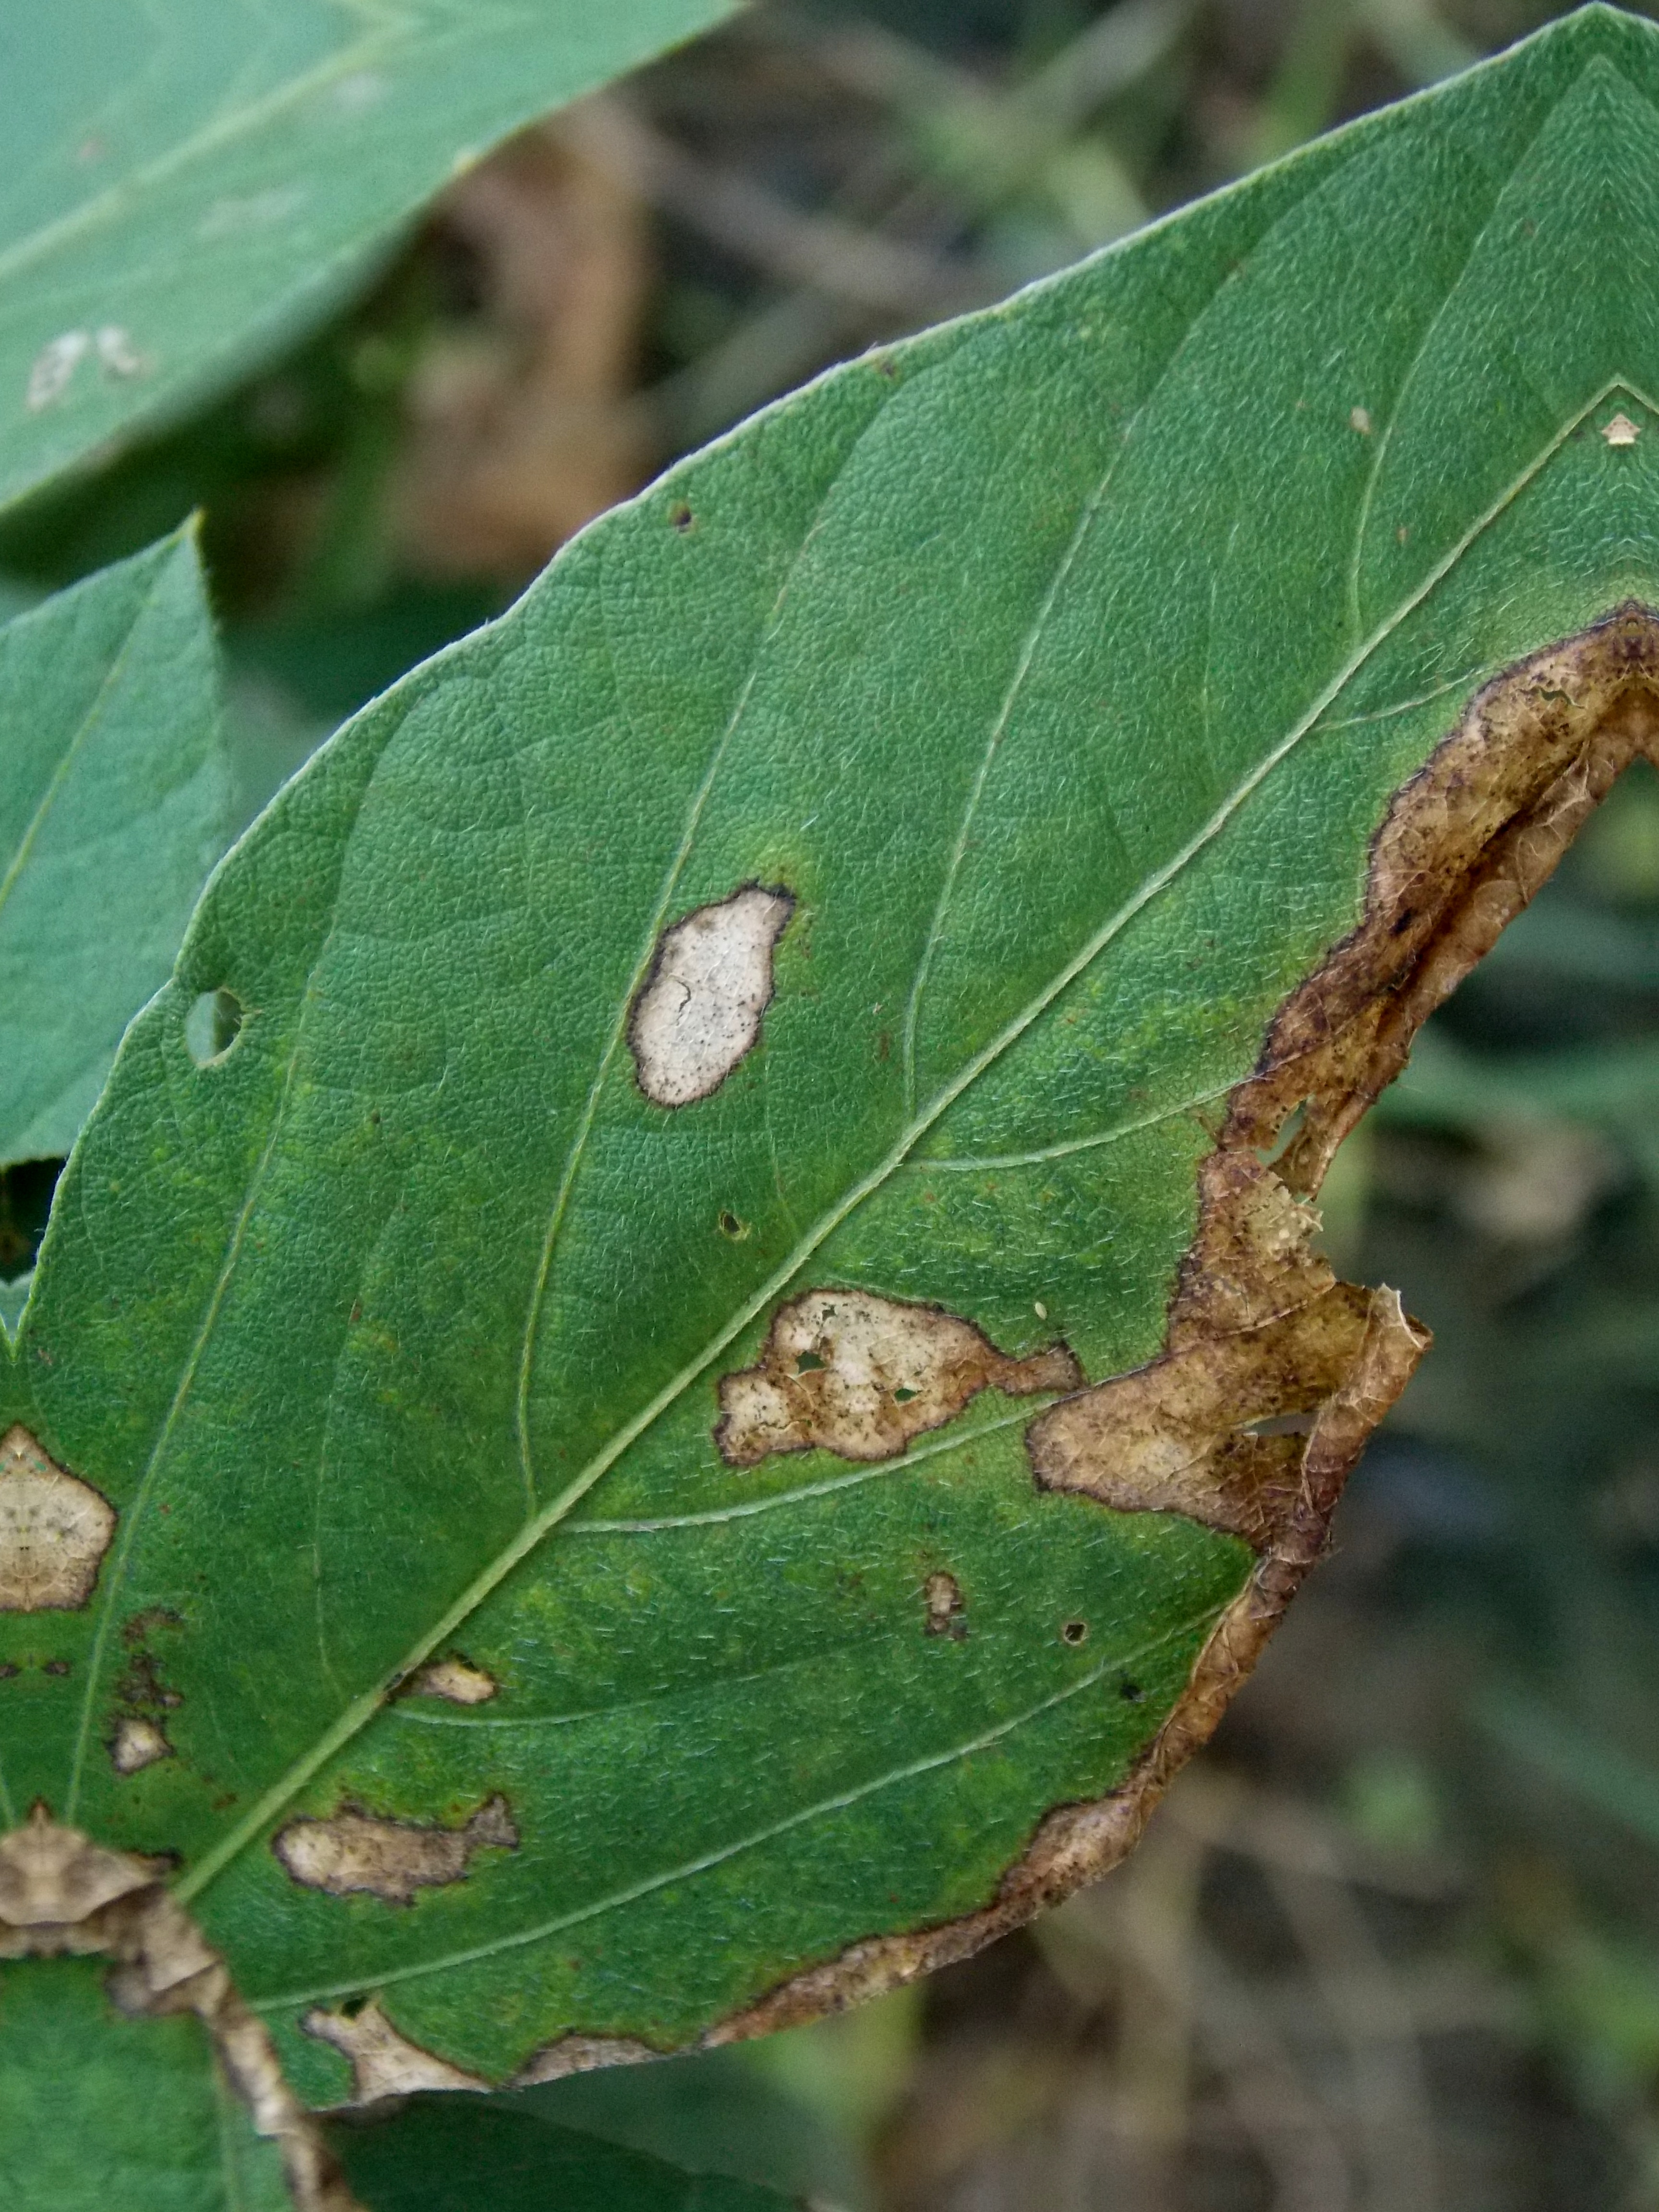
Label: Disease